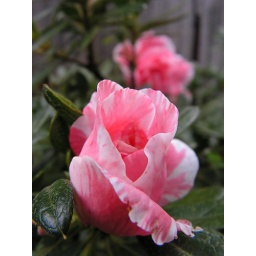
I love multicoloured flowers and this azalea is no exception. It is growing well in my garden at home